Gau-Odernheim

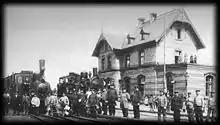
The "Amiche" railway line in Gau-Odernheim in 1904

On the other hand, Gau-Odernheim no longer has any railway link, but all buses that run from Mainz or Worms to Alzey stop in Gau-Odernheim, that is to say, the bus links can be called acceptable. Over a former stretch of railway track in Gau-Odernheim's municipal area in 2005, a local road bypass was built. The four roundabouts thereby created have led to Gau-Odernheim now sometimes being called jokingly "Gau-Kreiselheim", "Kreisel" being one word in German for “roundabout”.